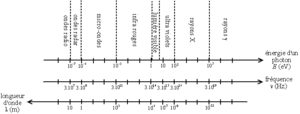
Le rayonnement électromagnétique désigne une forme de transfert d'énergie linéaire. La lumière visible est un rayonnement électromagnétique, mais ne constitue qu'une petite tranche du large spectre électromagnétique. La propagation de ce rayonnement, d'une ou plusieurs particules, donne lieu à de nombreux phénomènes comme l'atténuation, l'absorption, la diffraction et la réfraction, le décalage vers le rouge, les interférences, les échos, les parasites électromagnétiques et les effets biologiques.